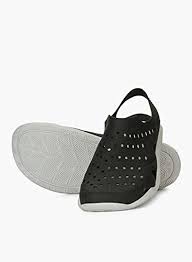
Label: Clog